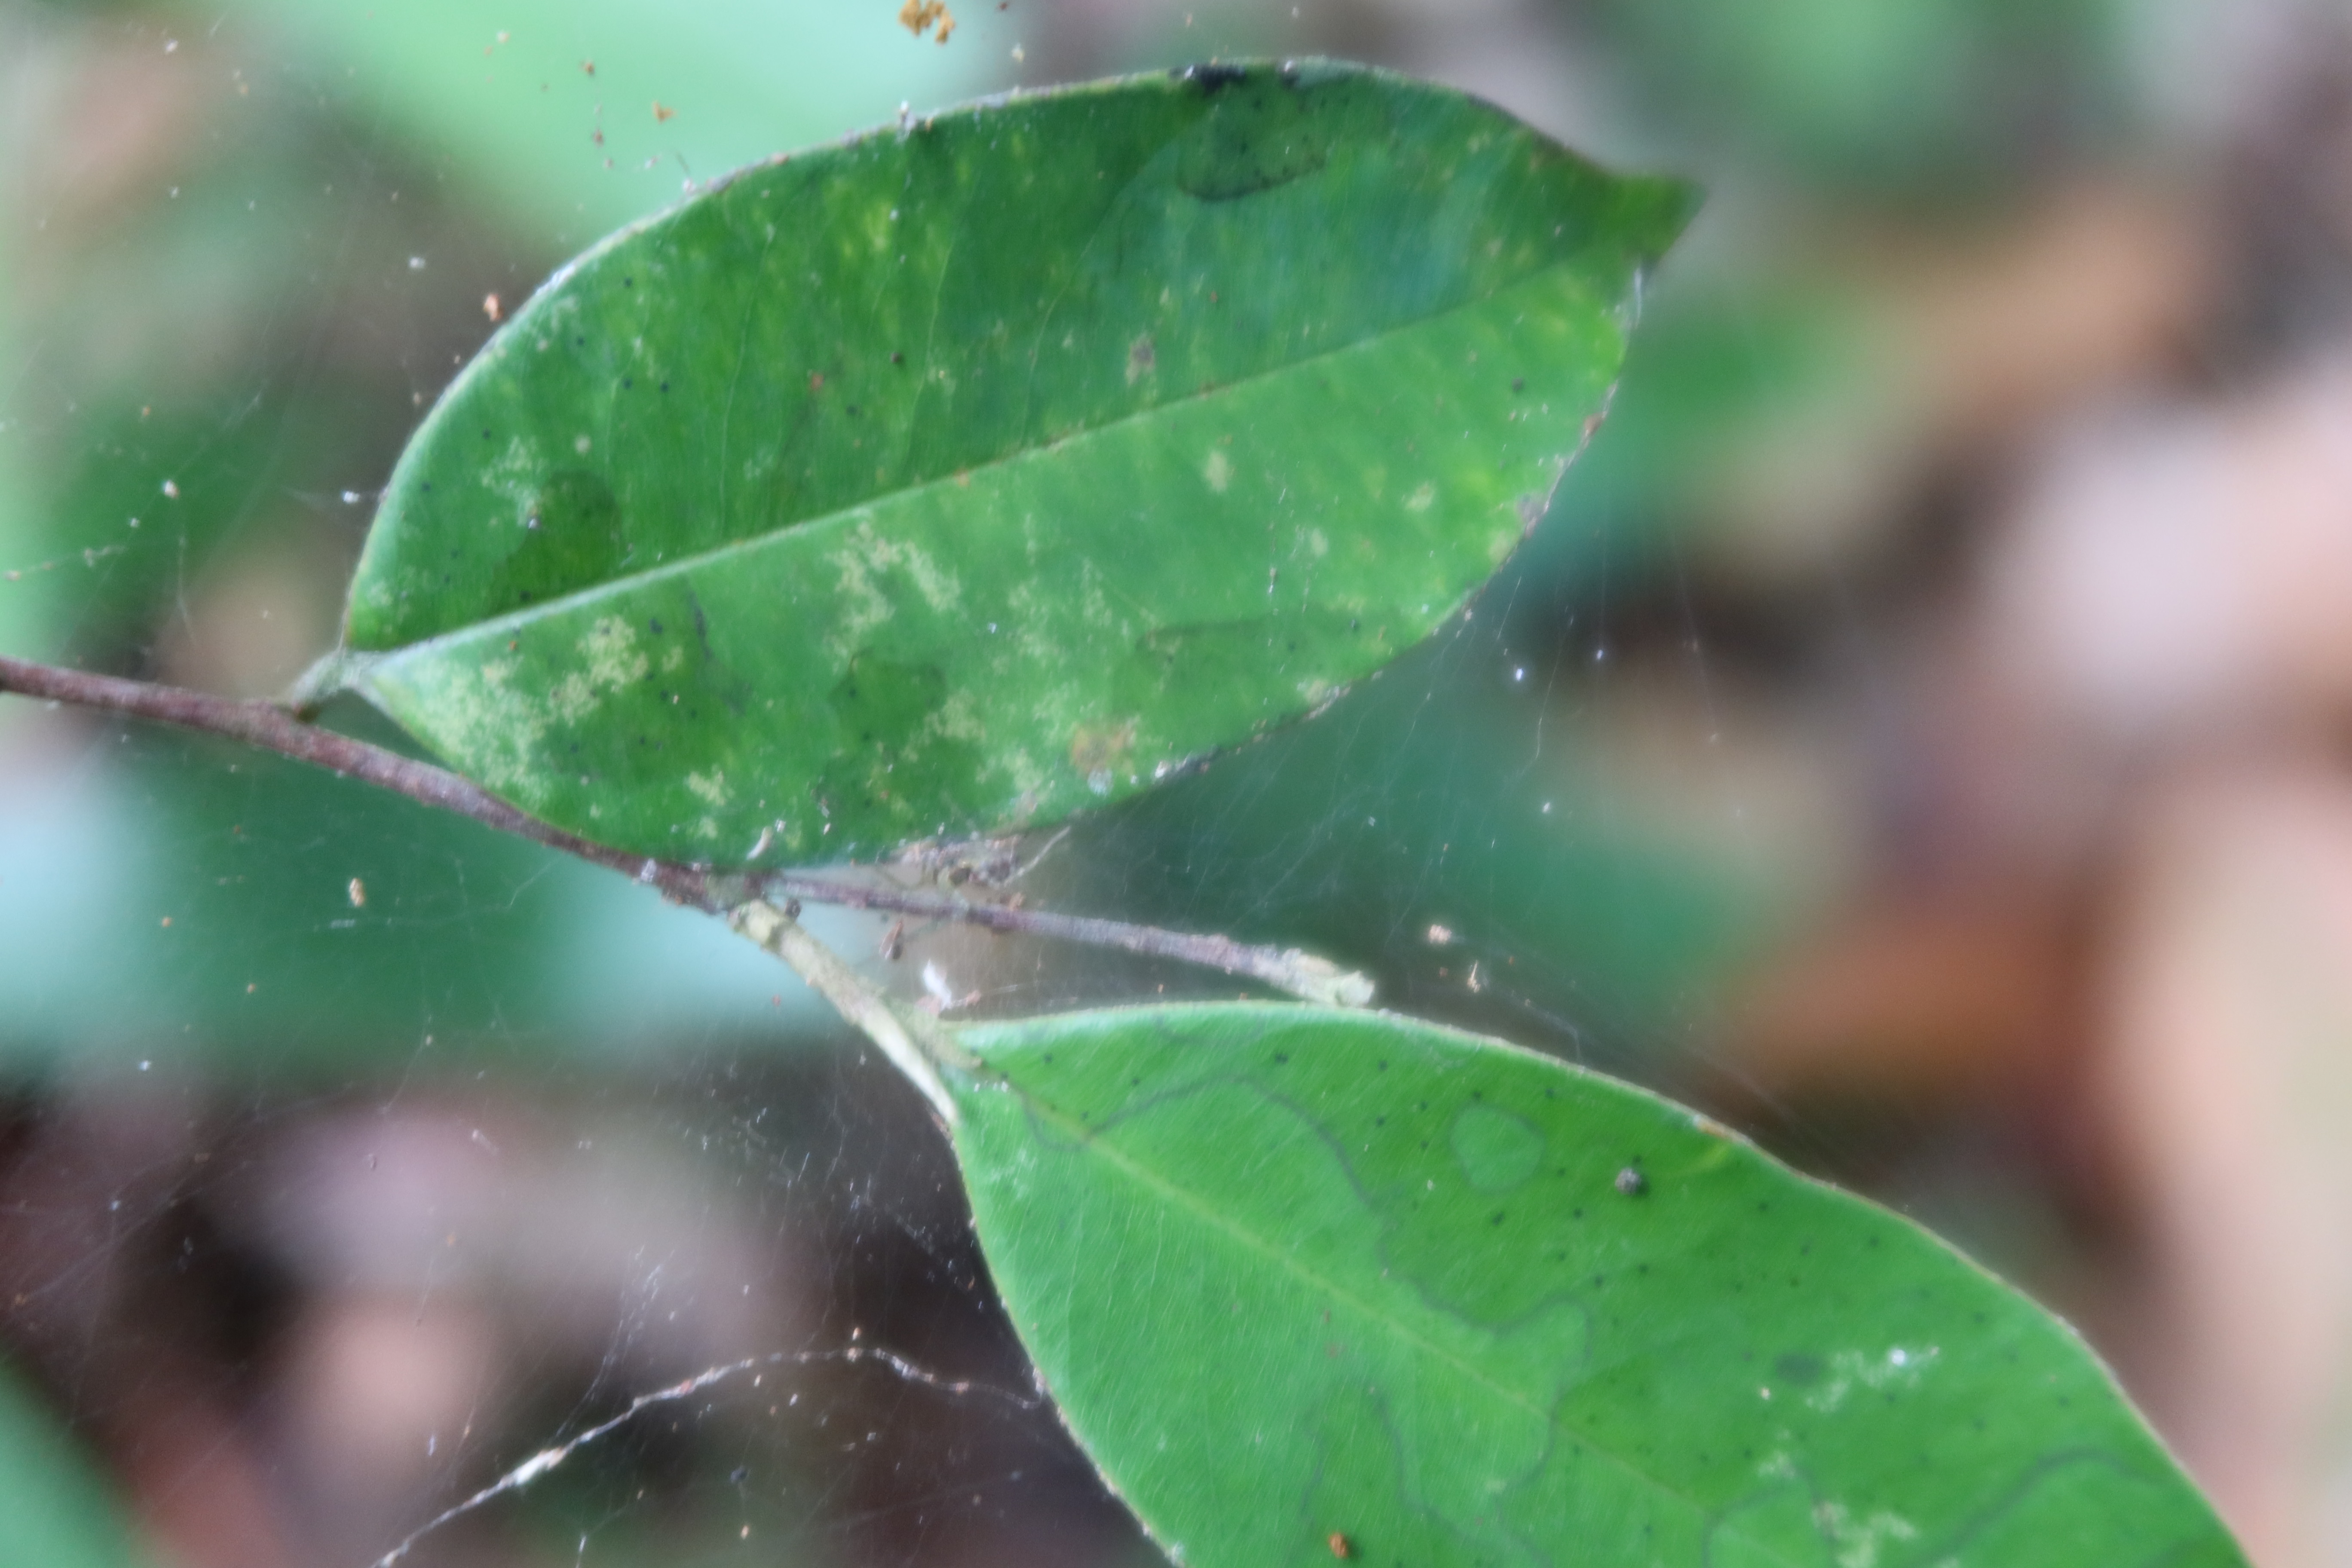
Label: Downy mildew